Calvary Episcopal Church (Pittsburgh)

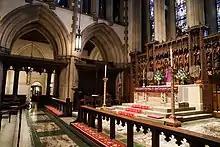
Calvary High Altar

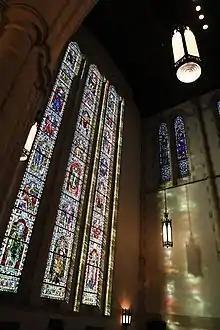
South Transept Window, "British Saints, Martyrs and Missionaries," Heaton, Butler and Bayne, London

Cram believed that "the foundation of good architecture and structural integrity" was made visible in his work at Calvary Church. When viewing the church's exterior, the concept of an organic whole is observed by a clear and layered geometry. Each part - the tower, transepts, lancets, buttress, and west facade - form a cohesive whole. The Indiana limestone exterior presents a refined austerity, assisting in the way the building's form points toward the heavens at ever-higher levels. The viewer's eye is eased upward by the repeating, slender, and triple lancets as well as the play of light and shadow across the church's surface. Cram justifiably took great pride in the tower and remarked on it in his memoirs: "The central tower I look upon with a certain satisfaction, since there appears a new solution of the old problem of the transition from the square of the basic tower to the polygon of the spire. The building's exterior forms give promise of what lies inside this great sacred vessel." In a 1907 letter he described it as, "The best thing we ever did or shall do."